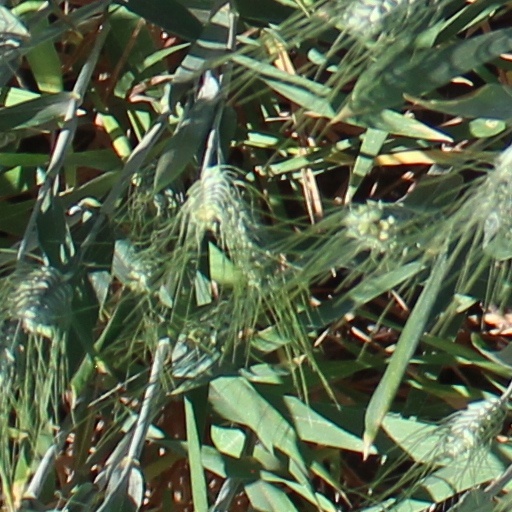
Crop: wheat